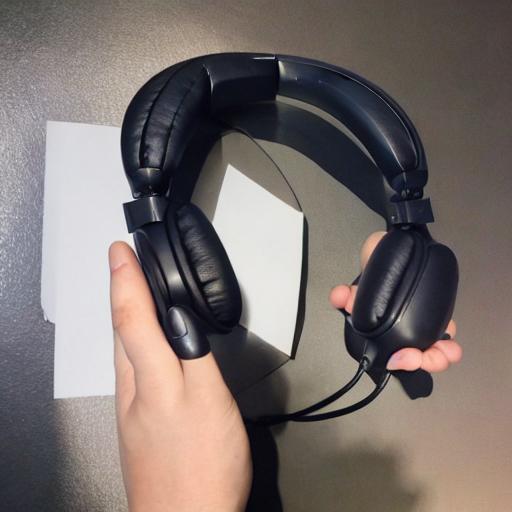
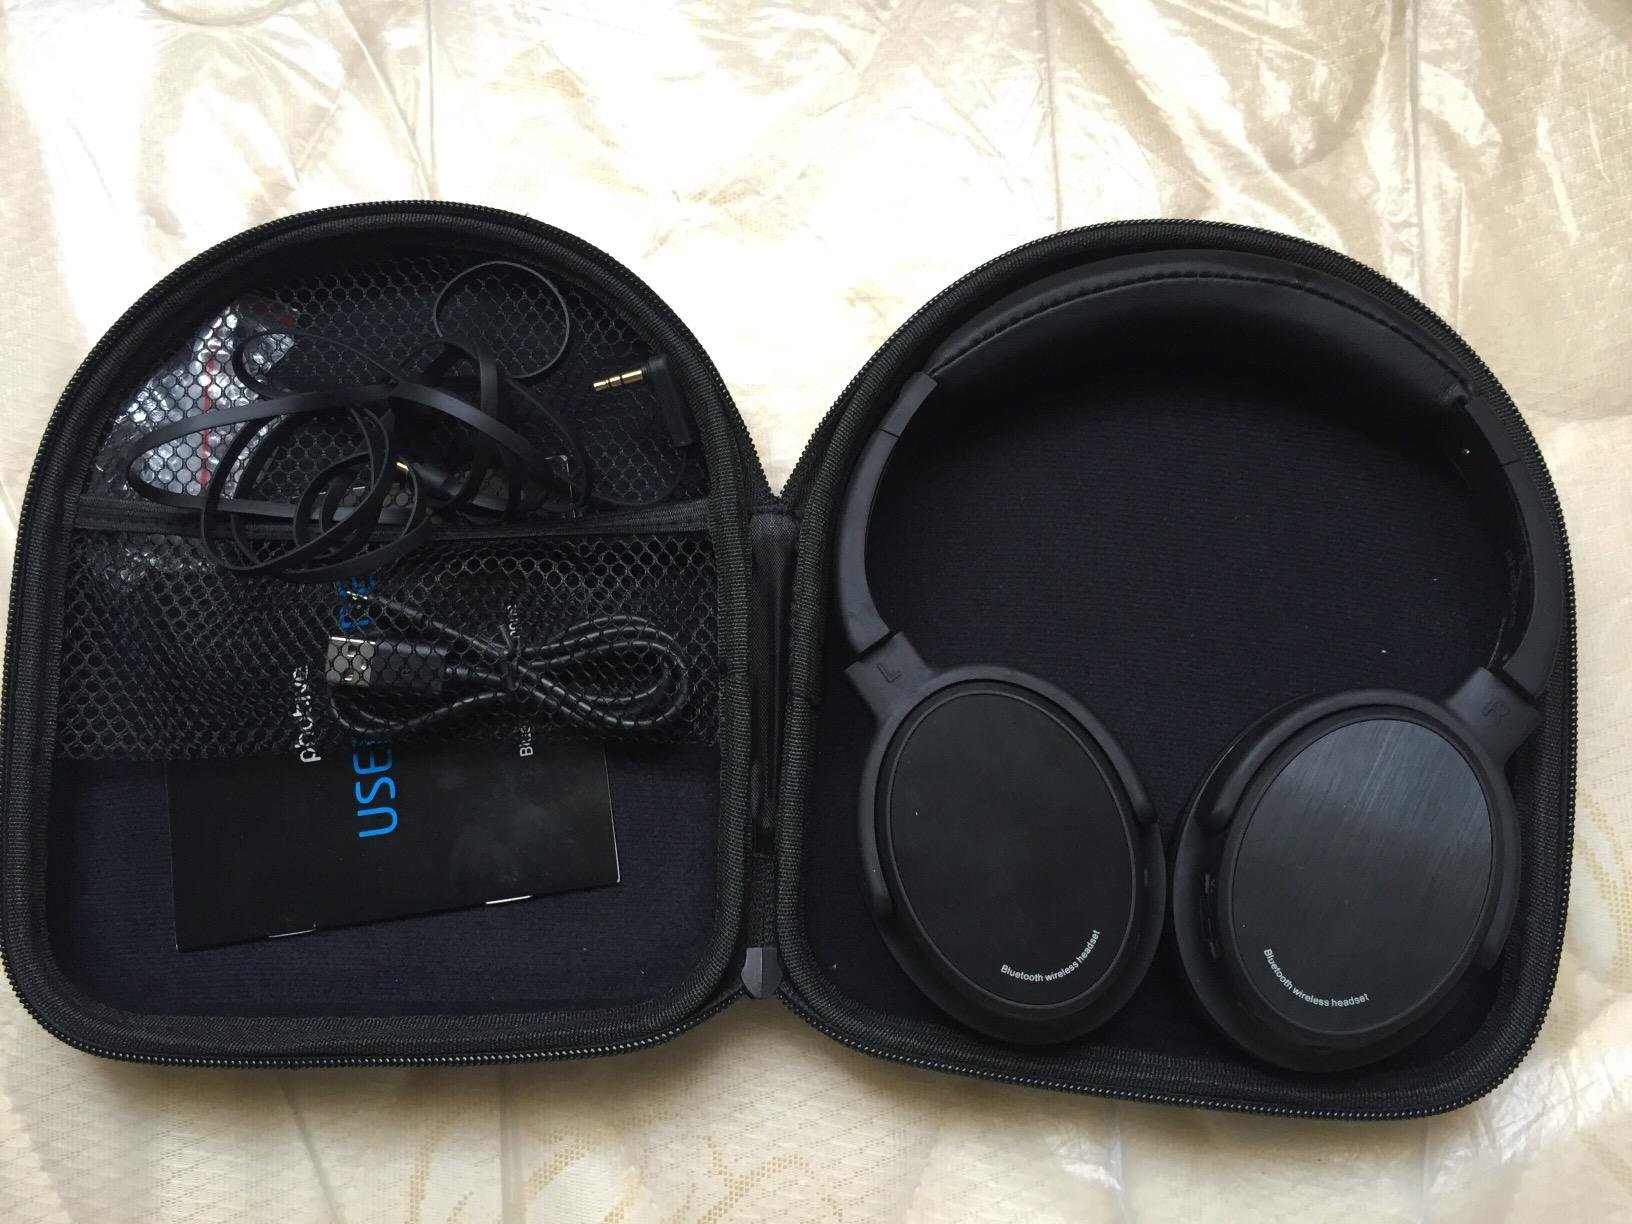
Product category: headphones
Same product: no